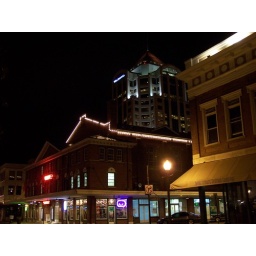
All roads in Roanoke lead either here or Vinton... it's like a black hole for lost people.